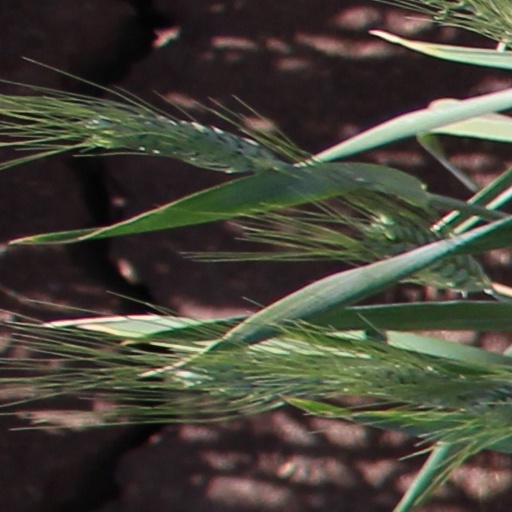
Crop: wheat